LNWR Webb Precursor Class

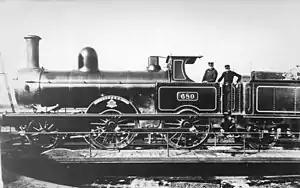
LNWR engine No. 680 'Giffard'

The London and North Western Railway (LNWR) Precursor class was a class of forty steam locomotives designed by F. W. Webb and built at the railway's Crewe Works between 1874 and 1879.